Marina Salandy-Brown

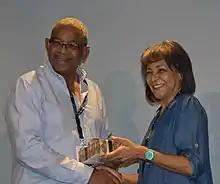
Salandy-Brown presents the 2019 Henry Swanzy Award to Ian Randle at the NGC Bocas Lit Fest

Marina Salandy-Brown FRSA, Hon. FRSL, is a Trinidadian journalist, broadcaster and cultural activist. She was formerly an editor and Senior Manager in Radio and News and Current Affairs programmes with the British Broadcasting Corporation (BBC) in London, one of the BBC's few top executives from an ethnic minority background. She is the founder and inaugural director of the NGC Bocas Lit Fest, held annually in Trinidad and Tobago since 2011, "the biggest literary festival in the Anglophone Caribbean", and of the OCM Bocas Prize for Caribbean Literature. She was also co-founder of the Hollick Arvon Caribbean Writers Prize.